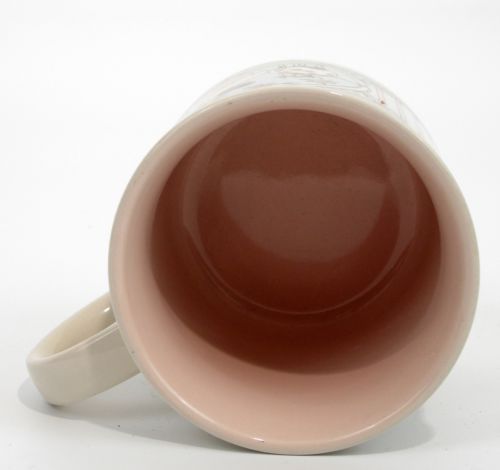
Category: mug